Sugar en aprietos

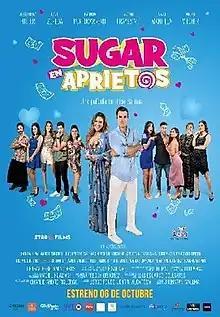
Theatrical release poster

Sugar en aprietos is a 2022 Peruvian comedy film written, directed and produced by José Salinas. Starring David Zepeda and Alessandra Fuller. It premiered on October 6, 2022, in Peruvian theaters.